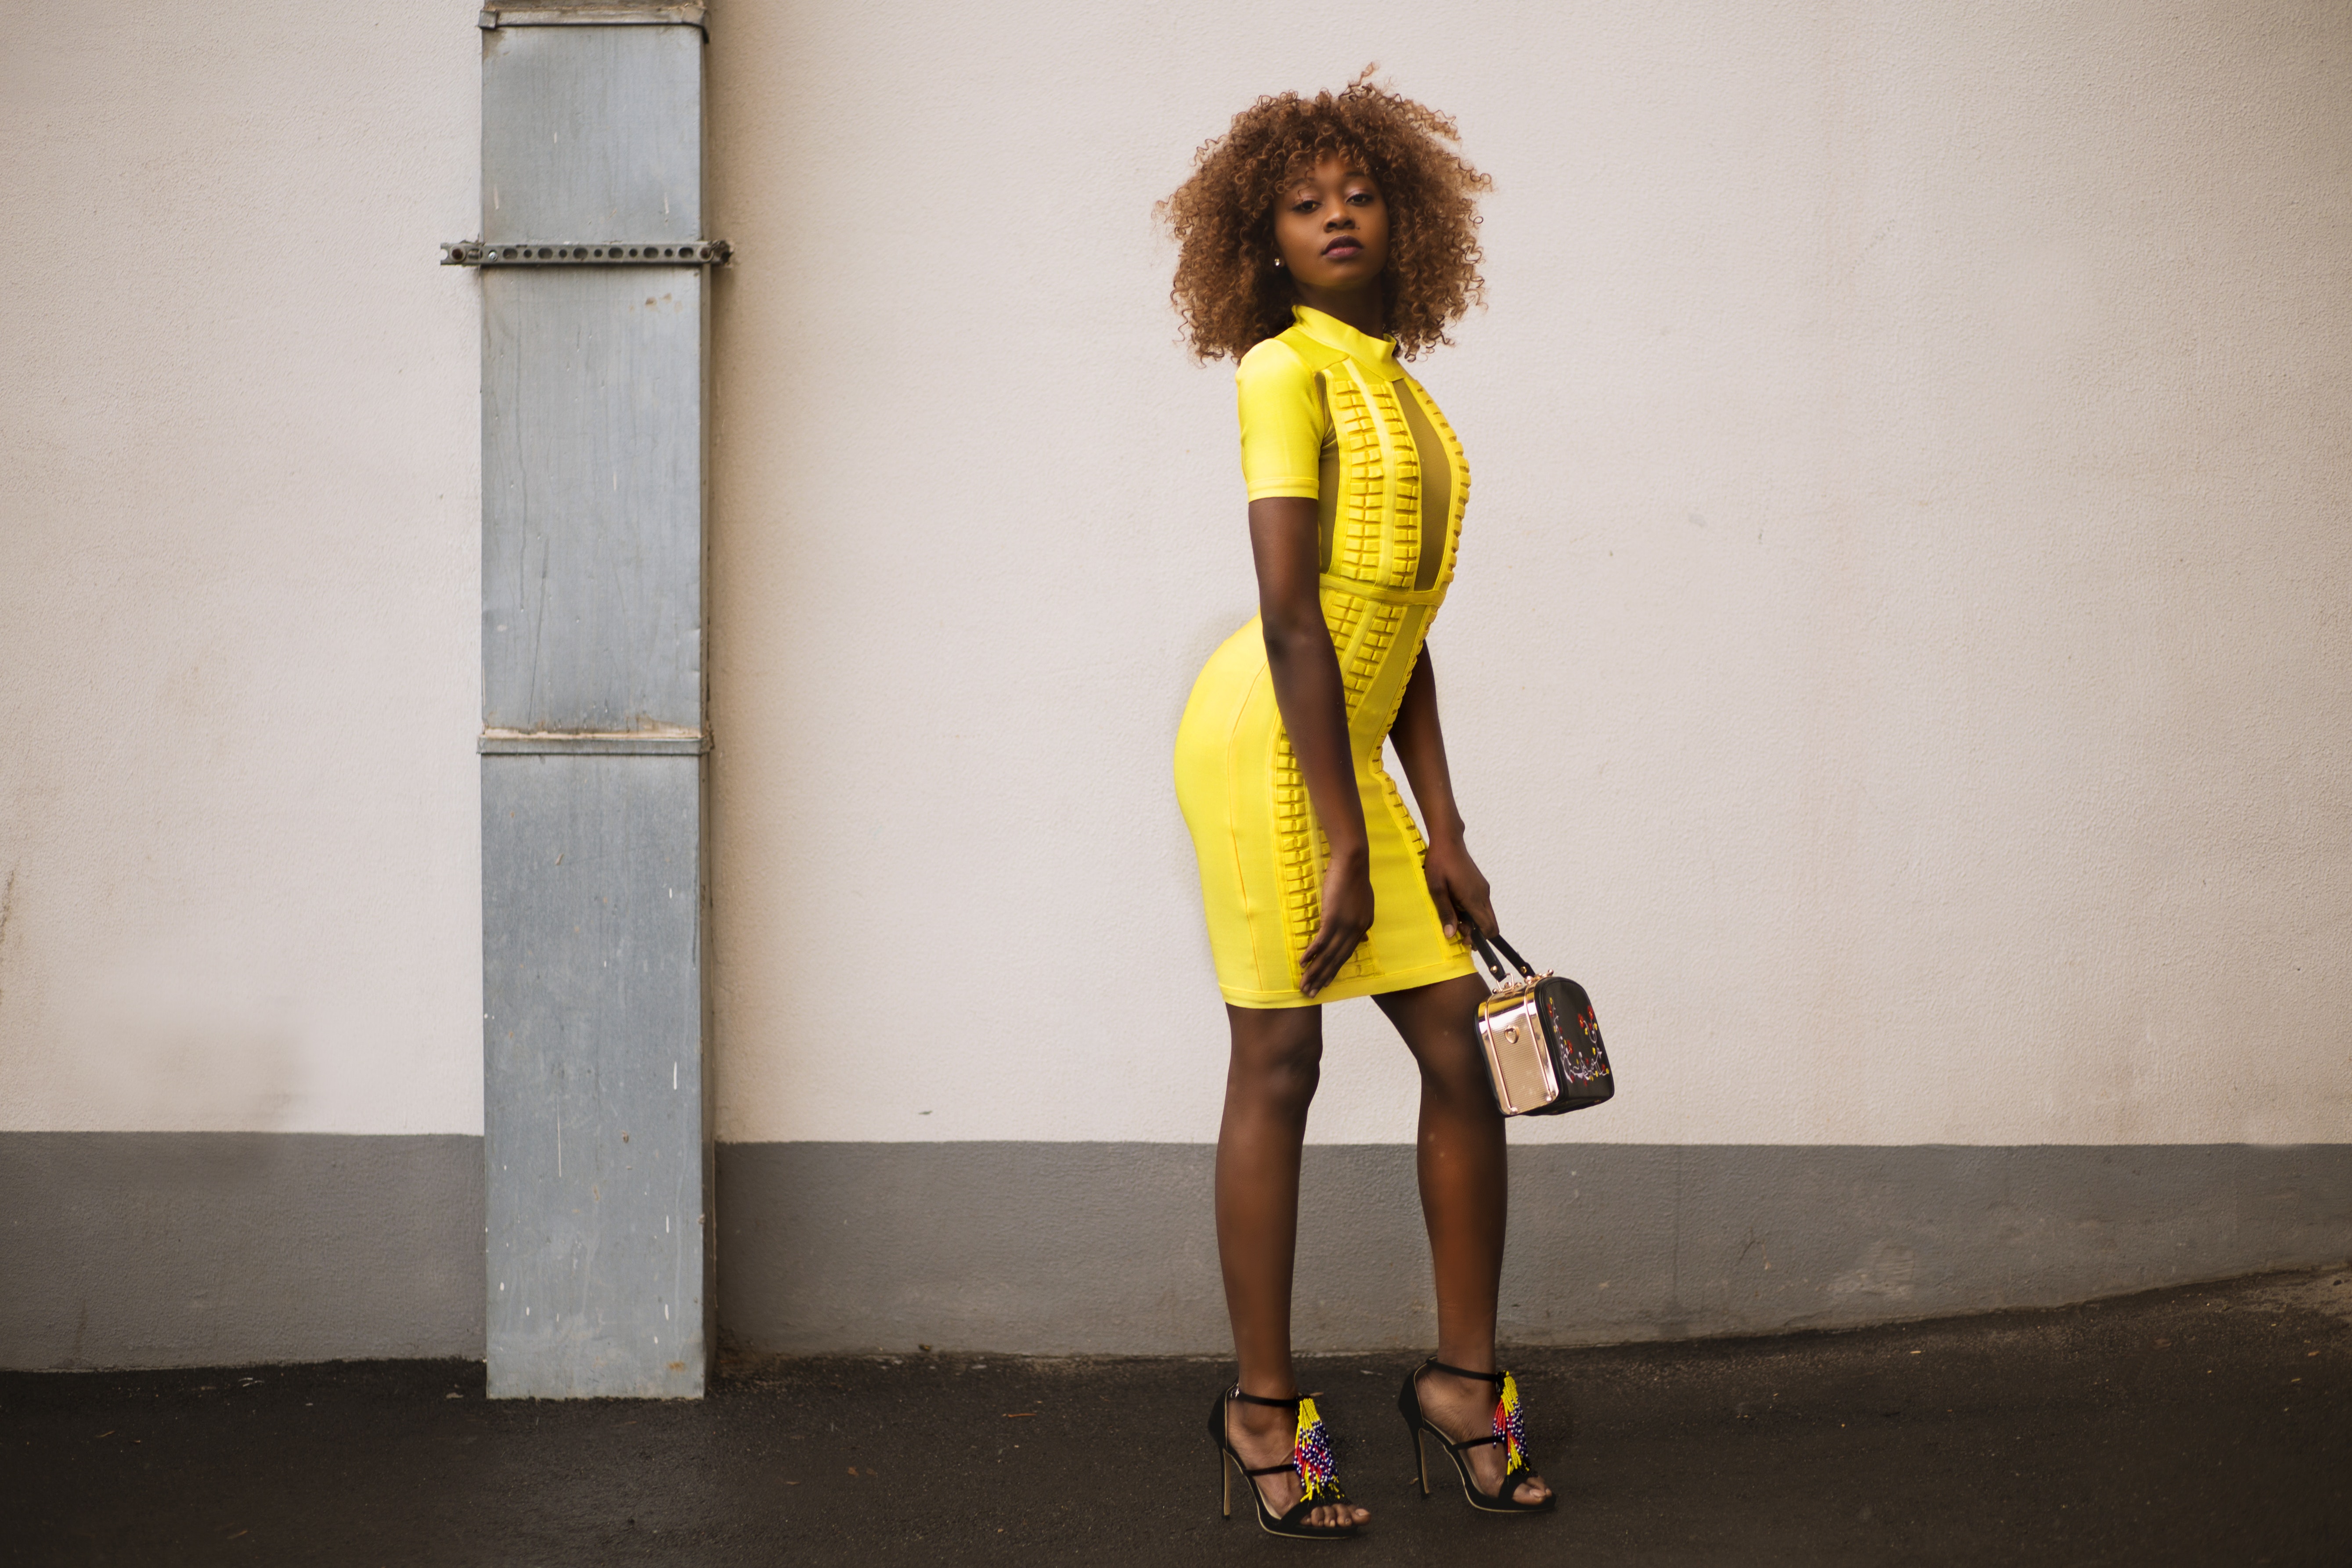
clothing, yellow, shoulder, dress, fashion model, fashion, joint, street fashion, fashion design, neck, footwear, leg, waist, shoe, outerwear, cocktail dress, knee, photography, day dress, photo shoot, top, pattern, style, model